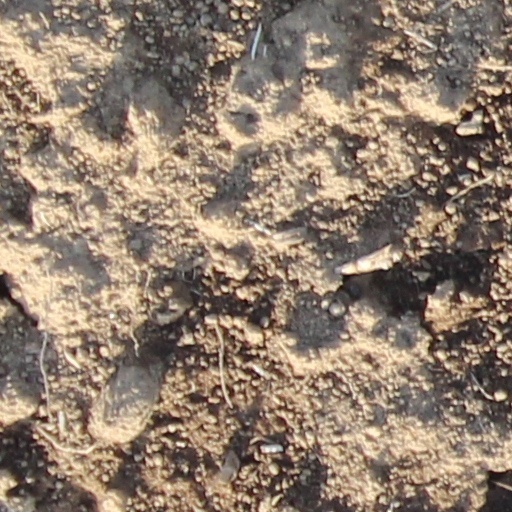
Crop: wheat